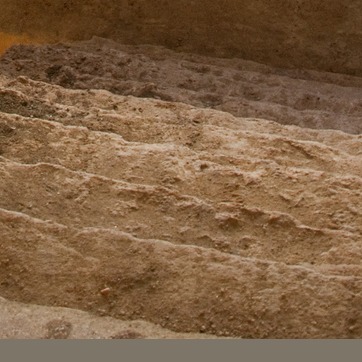
Material: stone